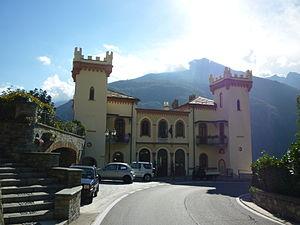
Le château Baraing à Pont-Saint-Martin (Vallée d'Aoste - Italie)
Les châteaux valdôtains sont nombreux et importants, et témoignent du passé illustre de cette petite région montagneuse, comme voie de passage alpine.
Pont-Saint-Martin est une commune italienne de la basse Vallée d'Aoste, située au bord de la Doire Baltée près de la limite avec le Piémont.
Le Château Baraing est un château valdôtain. Il se dresse en amont du bourg de Pont-Saint-Martin, à l'entrée de la vallée du Lys.